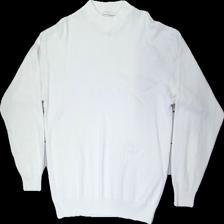
View: front
Type: Sweater
Category: Unisex
Brand: Missing
Colors: White
Material: 59% acry, 41% cott
Cut: Regular, C-collar
Stains: Minor
Damage: Stain
Damage location: middle center
Price range: <50
Recommended usage: Export
Description: White sweater, unknown size unknown brand. Poor condition.